Gardening in Australia

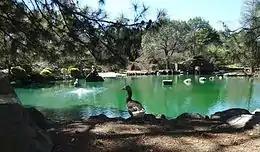
Auburn Botanical Gardens, with a view of its lake

The first botanical gardens in Australia were founded early in the 19th century. The Royal Botanic Gardens, Sydney, 1816; the Royal Tasmanian Botanical Gardens, 1818; the Royal Botanic Gardens, Melbourne, 1845; Adelaide Botanic Gardens, 1854; and Brisbane Botanic Gardens, 1855. These were established essentially as colonial gardens of economic botany and acclimatisation. The Auburn Botanical Gardens, 1977, located in Sydney's western suburbs, are one of the popular and diverse botanical gardens in the Greater Western Sydney area.